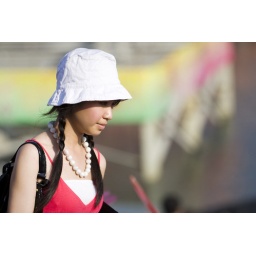
All ready, in the red and white of Singapore, for the preview show.